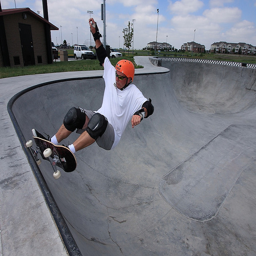
A man riding a skateboard down the side of a ramp.
a man is riding a skateboard in a bowl
Boy on skateboard high up on wall at skate park.
skateboarder in red helmet jumping on skateboard ramp
a man that is skateboarding on a ramp